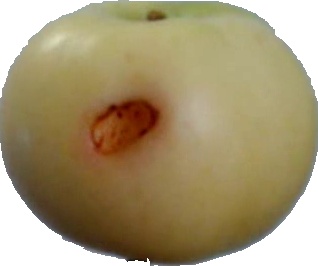
Label: apple_6